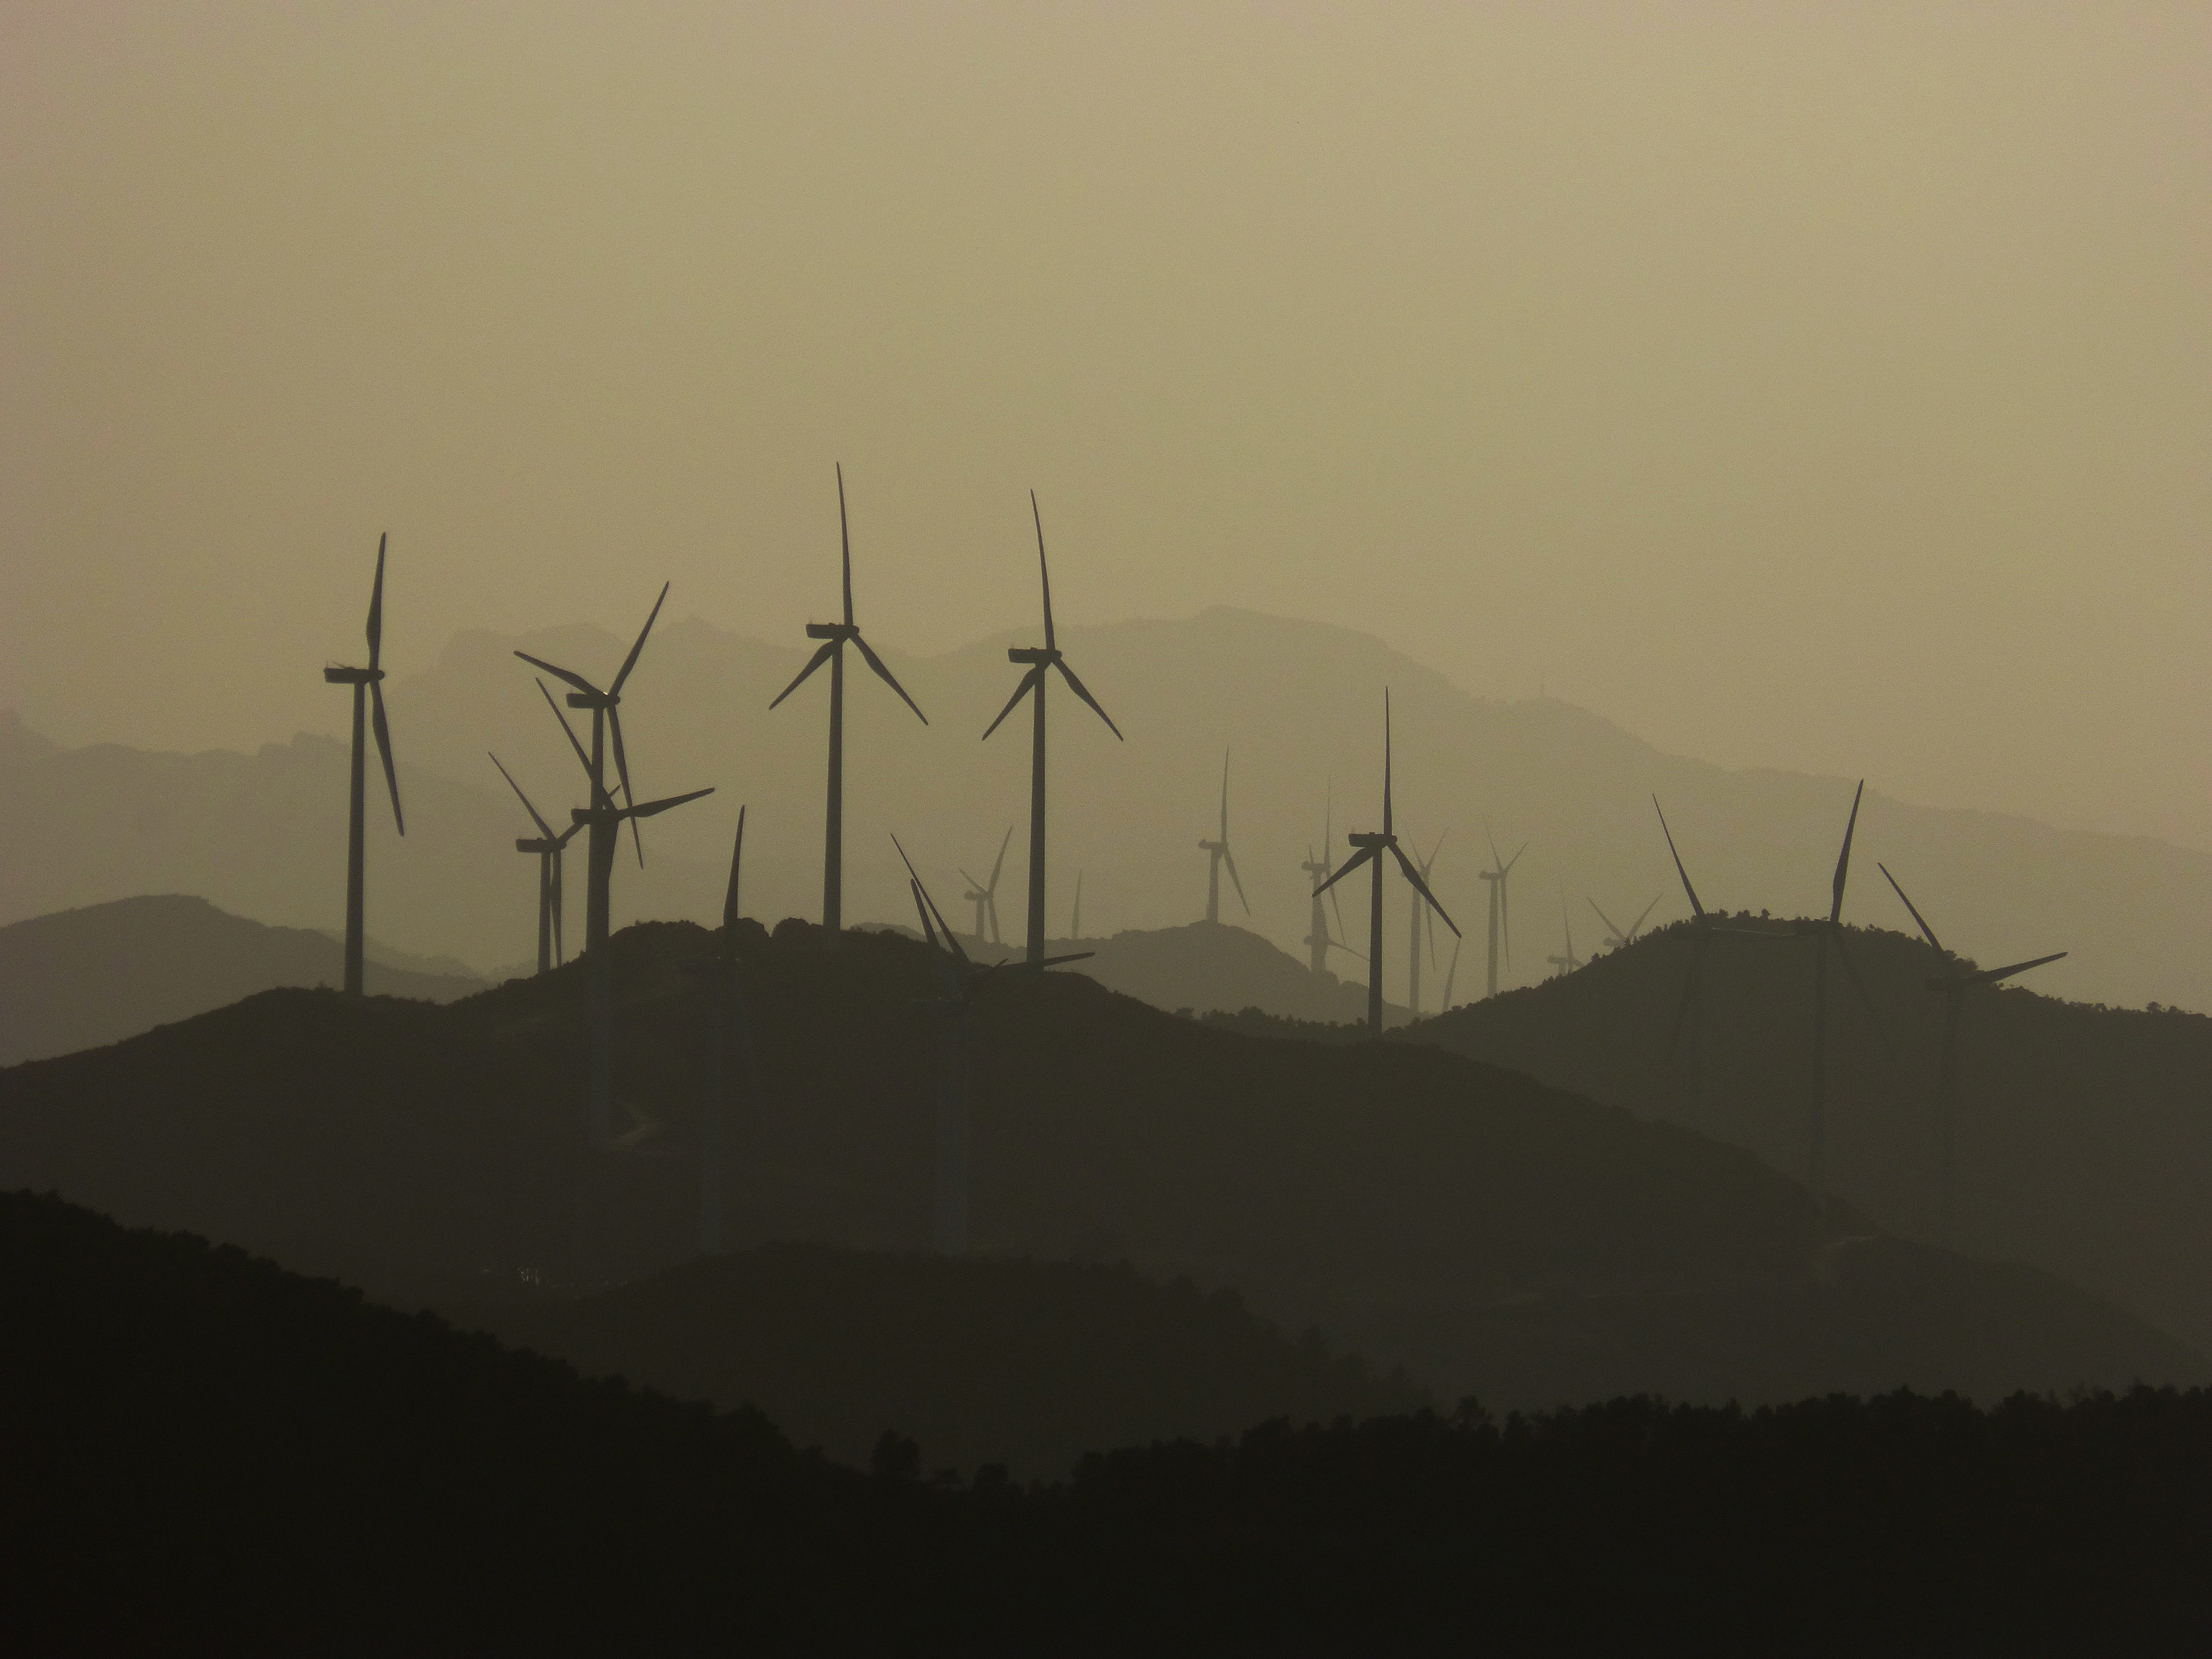
windmill, wind, dawn, machine, wind turbine, electricity, energy, ecology, mountains, wind farm, windmills, mills, wind turbines, atmospheric phenomenon